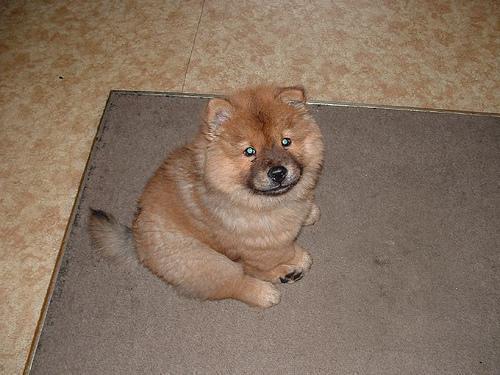
chow